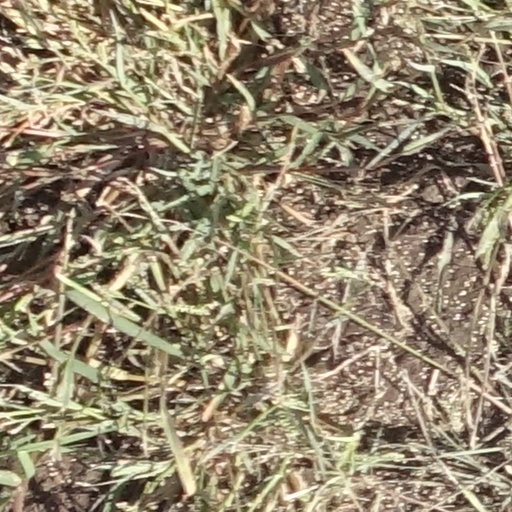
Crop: sorghum